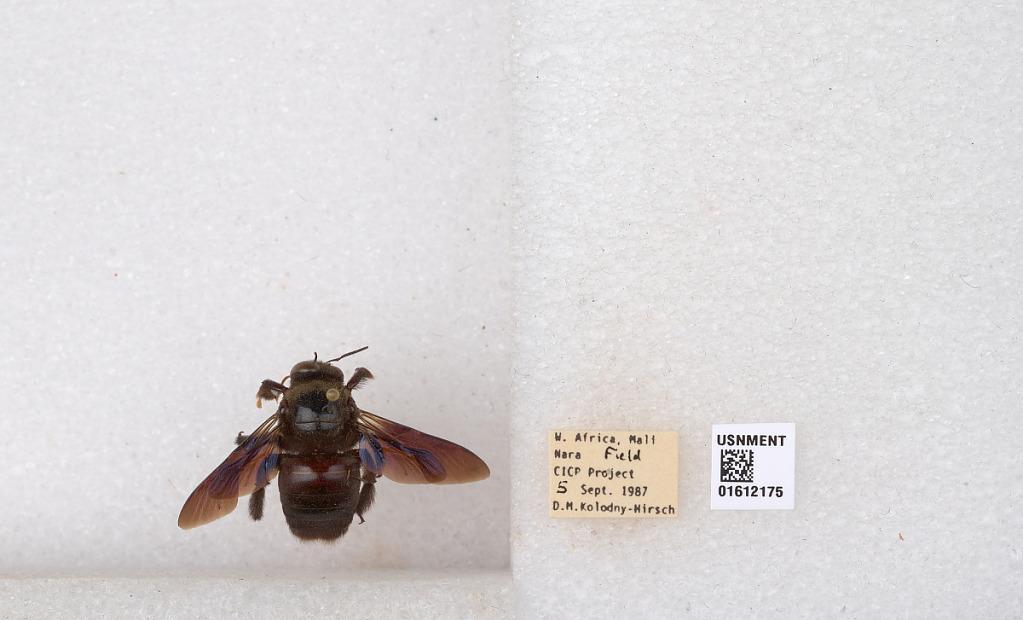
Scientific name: Xylocopa
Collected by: D. Kolodny-Hirsch
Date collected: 1987-9-5
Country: Mali
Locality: Nara Field CICP Project